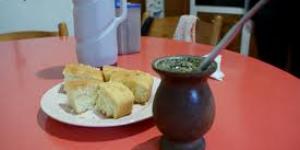
biscochuelo facil y economico